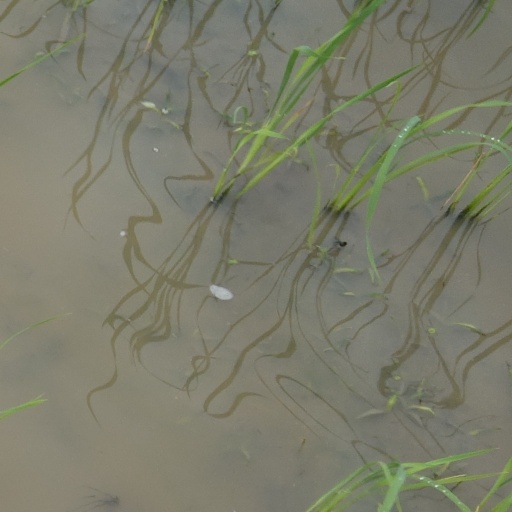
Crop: rice